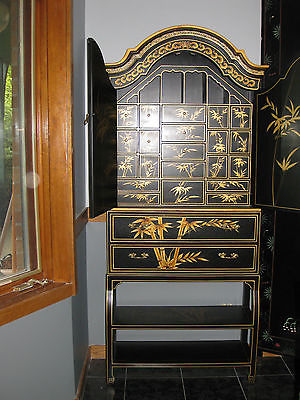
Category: cabinet